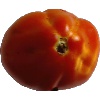
Label: Tomato 1